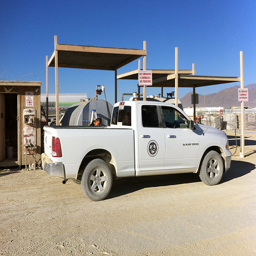
A white pickup truck sitting in front of two wooden scaffolding.
a truck parked on dirt ground with a sky background
A person putting fuel in a white pickup truck.
A white truck next to various wooden coverings.
a big truck standing next to a building